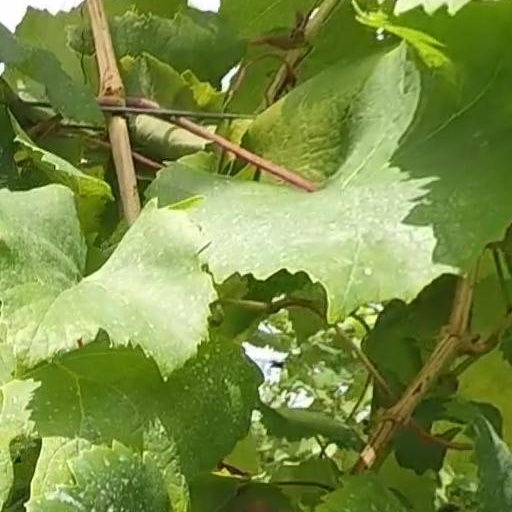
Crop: grape